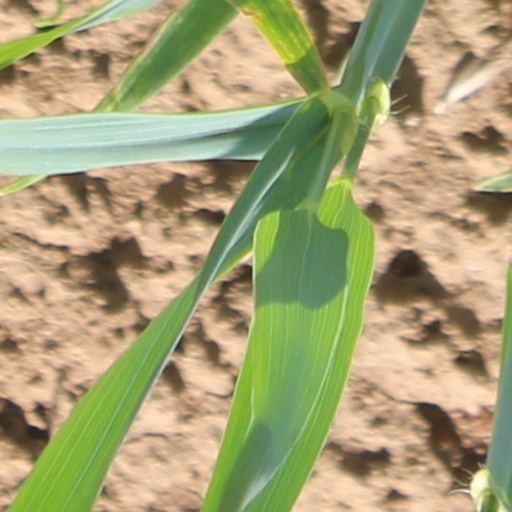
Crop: wheat